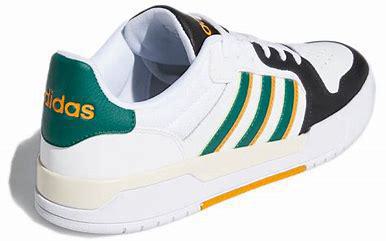
Brand: adidas
Model: NEO Entrap Skate